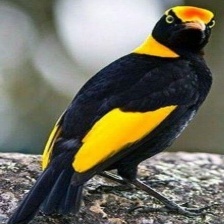
Species: REGENT BOWERBIRD
Scientific name: SERICULUS CHRYSOCEPHALUS